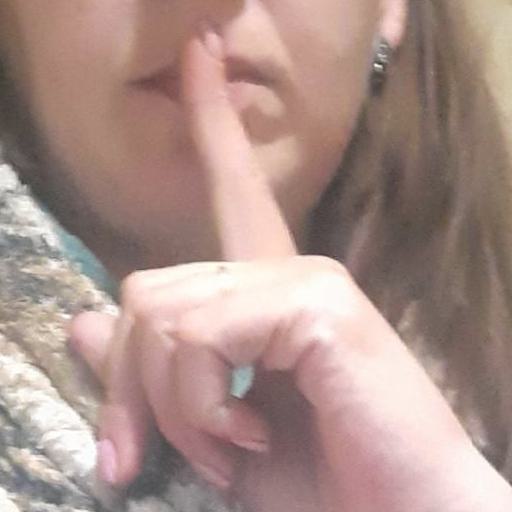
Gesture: mute